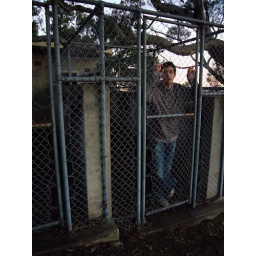
dave in the dog house